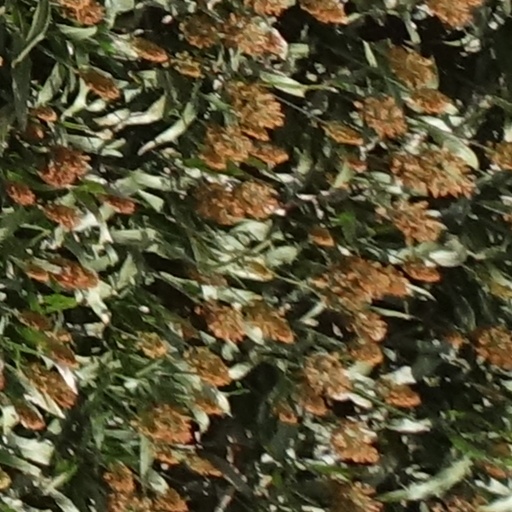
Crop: sorghum